SR.N1

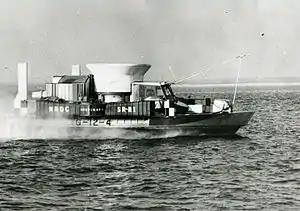
SR.N1

The Saunders-Roe SR.N1 (Saunders-Roe Nautical 1) was the first practical hovercraft. The concept has its origins in the work of British engineer and inventor Christopher Cockerell, who succeeded in convincing figures within the services and industry, including those within British manufacturer Saunders-Roe. Research was at one point supported by the Ministry of Defence; this was later provided by the National Research Development Corporation (NRDC), who had seen the potential posed by such a craft.